Answer in natural language. Which object is closer to the camera taking this photo, blue square wall painting or brown seat color chair (highlighted by a green box)? Choose between the following options: brown seat color chair (highlighted by a green box) or blue square wall painting
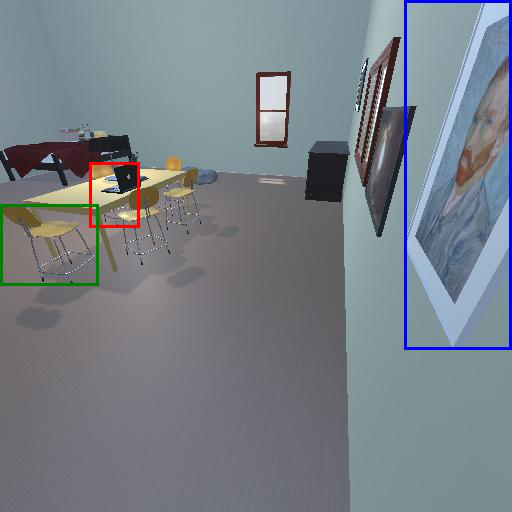
<answer>blue square wall painting</answer>